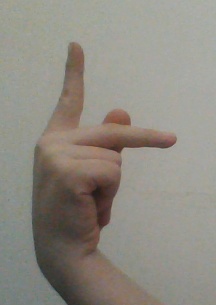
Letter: dha